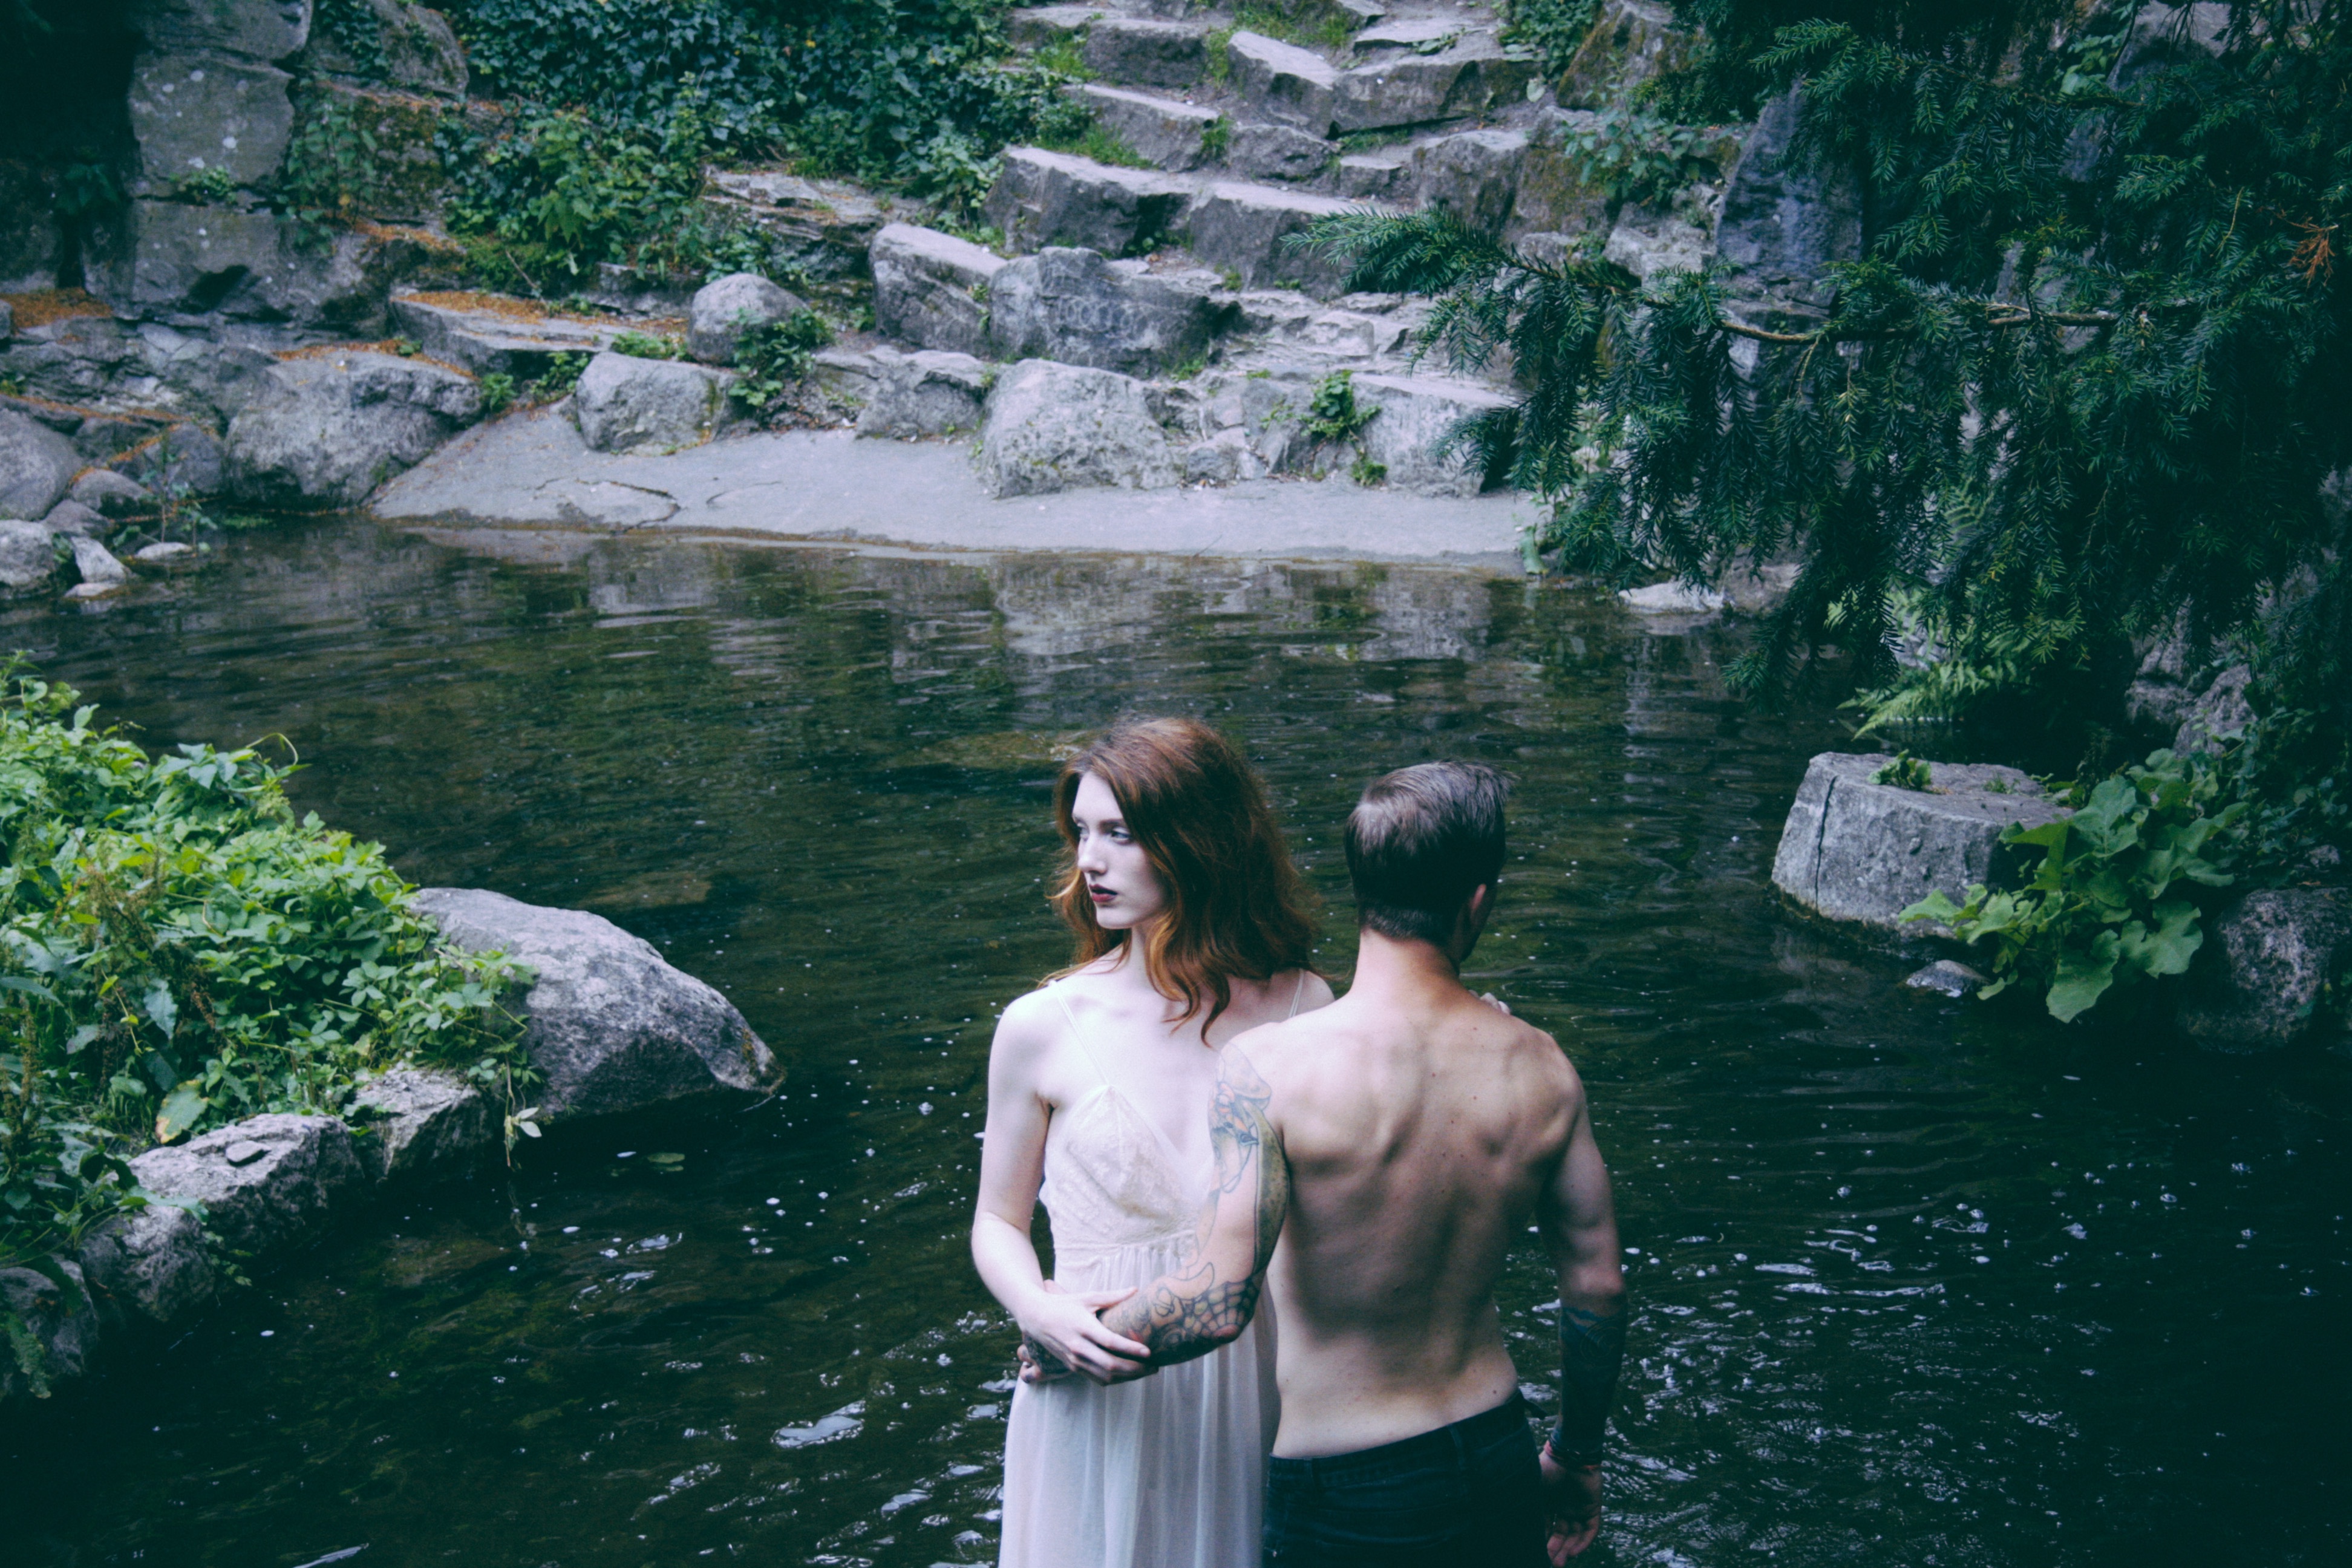
water, lake, river, vacation, fjord, water feature